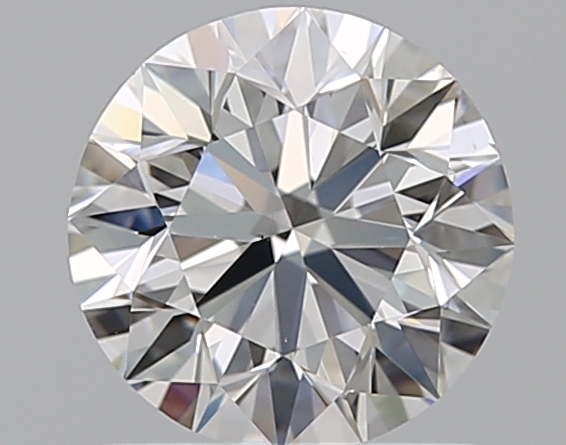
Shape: round
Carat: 1.01
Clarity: VS1
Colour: E
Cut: EX
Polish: EX
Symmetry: EX
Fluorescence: N
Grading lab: GIA
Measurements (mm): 6.32 x 6.37 x 4.02